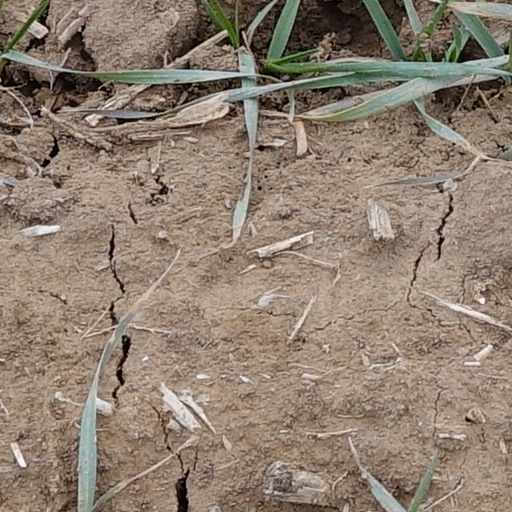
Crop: wheat